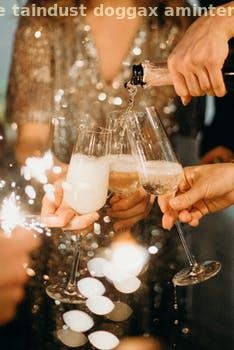
Label: Watermark